Saona Island

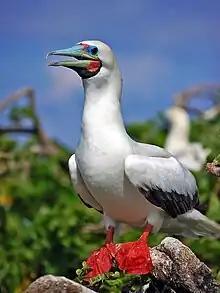
The red-footed booby or "Sula Sula" as known in the Dominican Republic

Of the 539 registered species of endemic flora within the Cotubanamá National Park, most of them are found in the diversity of ecosystems on Saona including wild bushes and mangroves, semi-humid and salted forests. Four species of neotropical mangrove are present along the Catuano Channel - red, white, black, and button mangle. The island also has large palm forests and lowland rainforest.